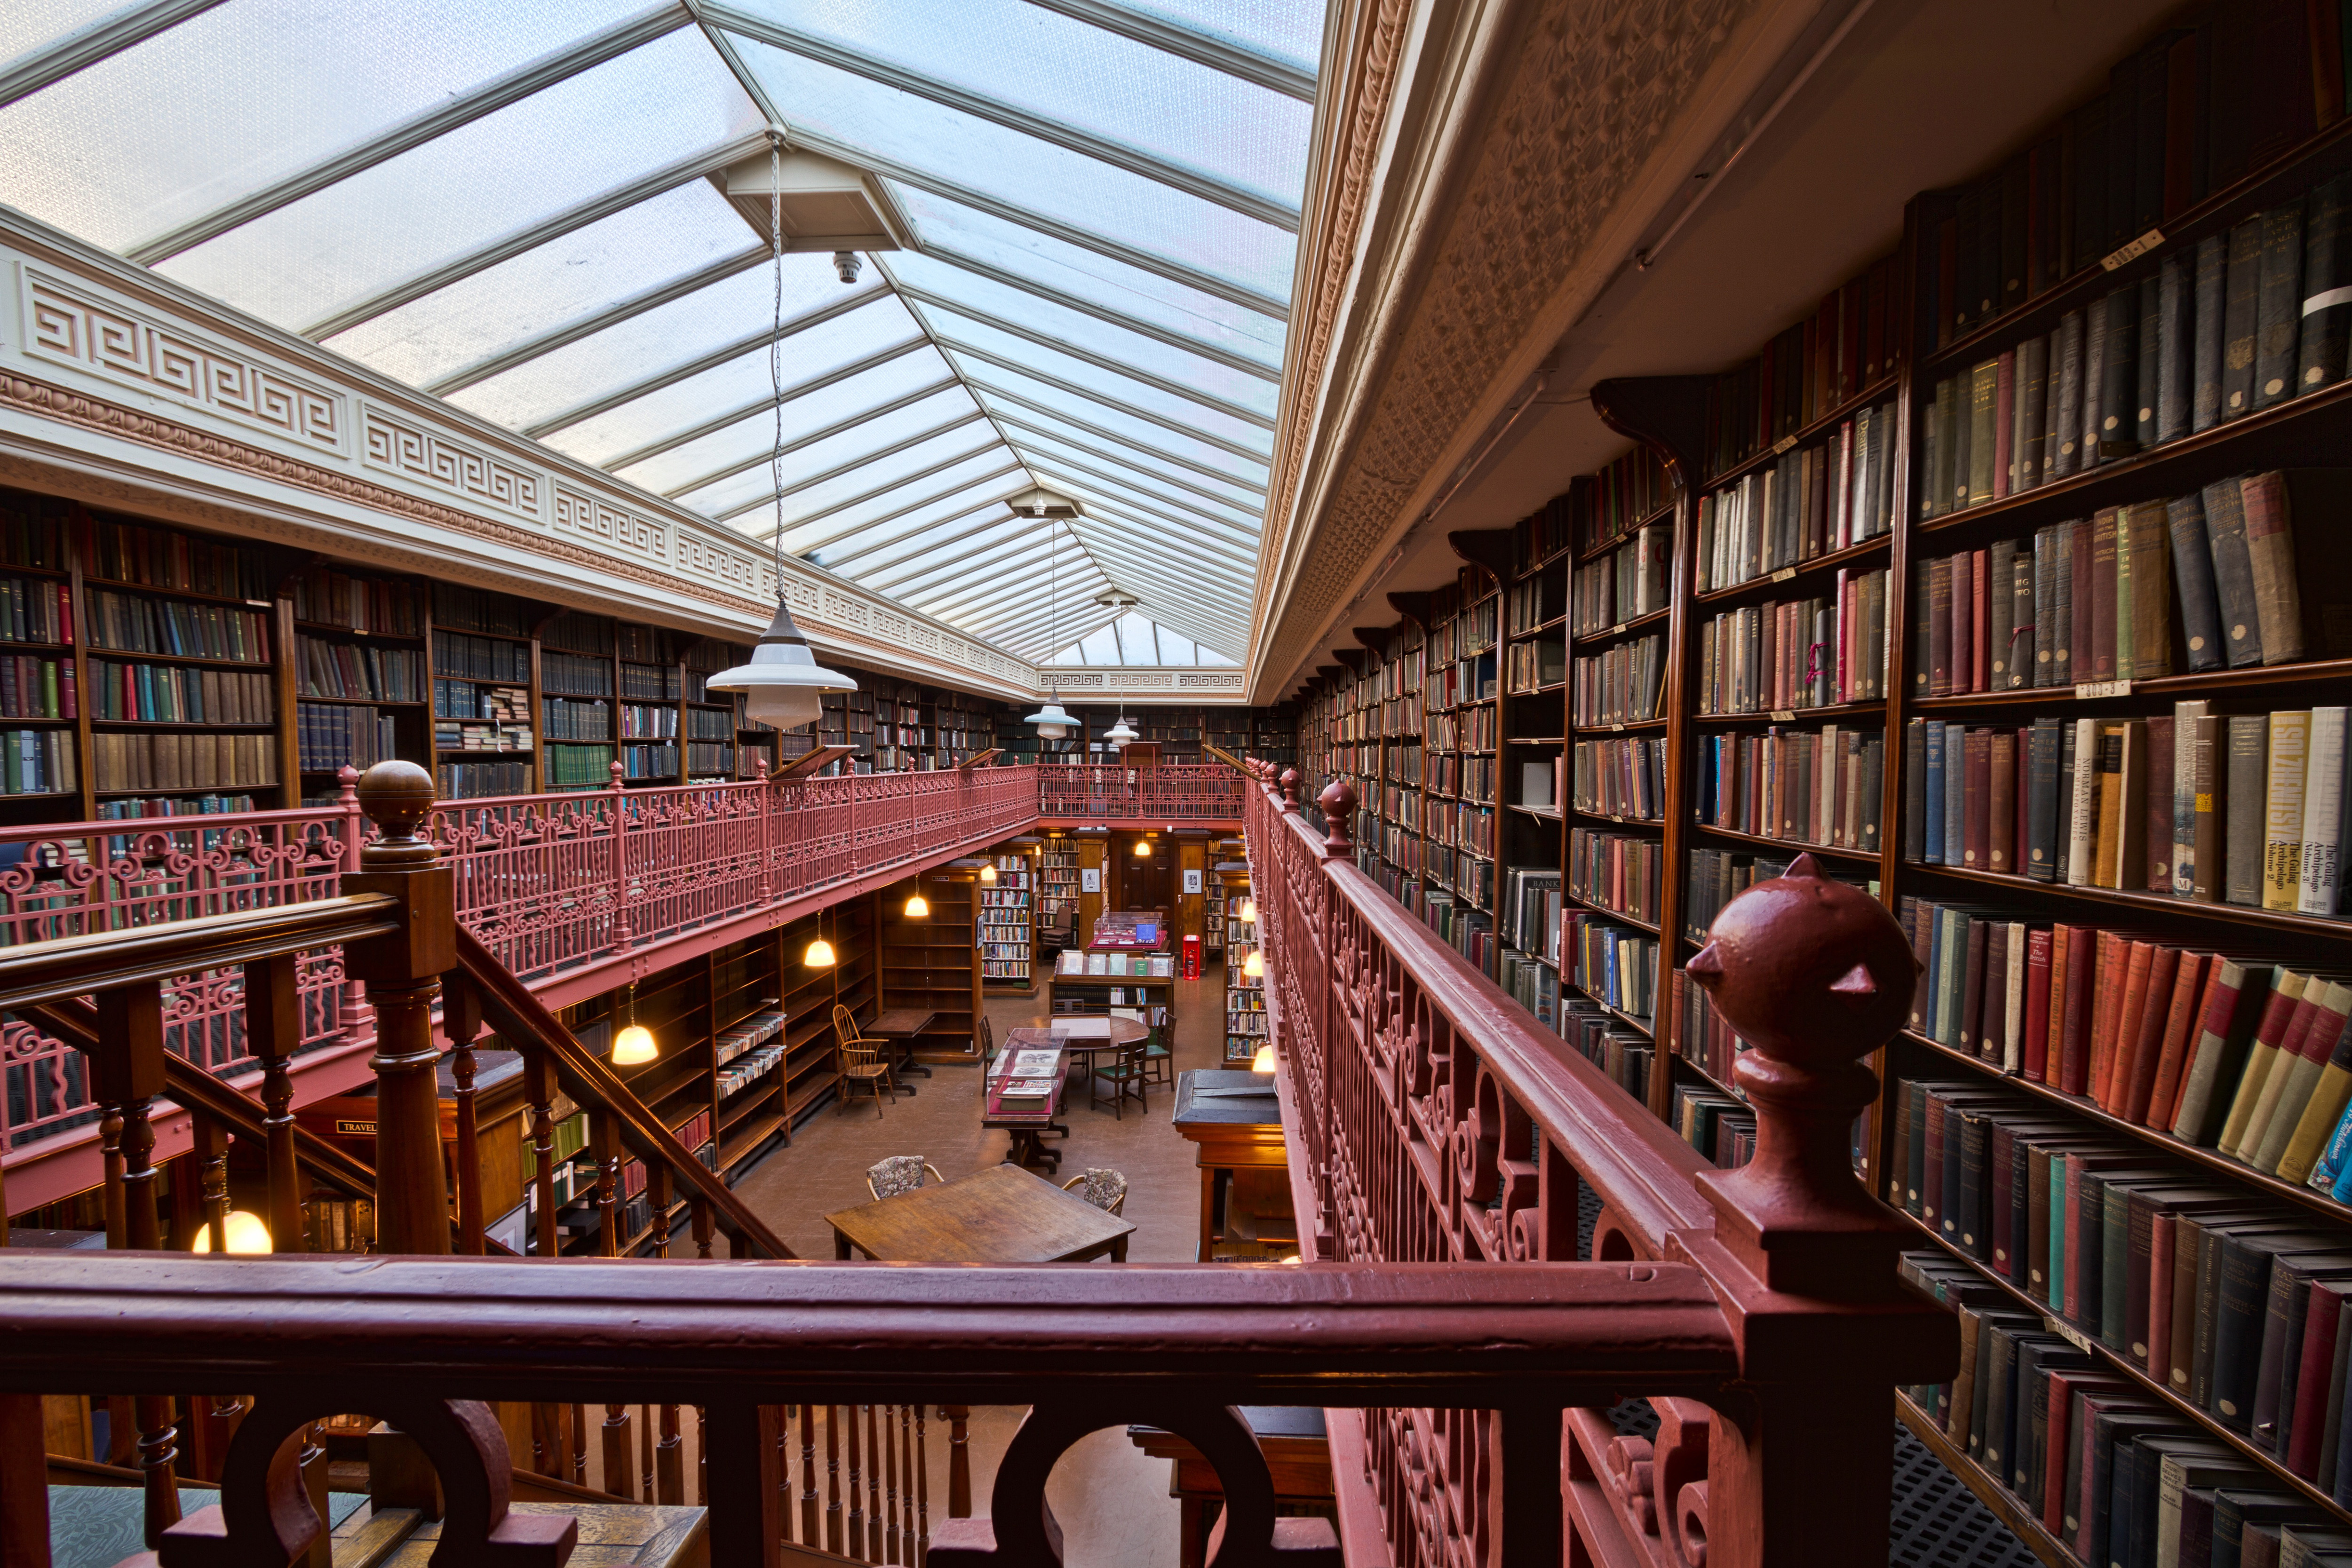
library, public library, building, architecture, book, publication, retail, bookselling, mixed use, ceiling, organization, interior design, shopping mall, shelving, daylighting, city